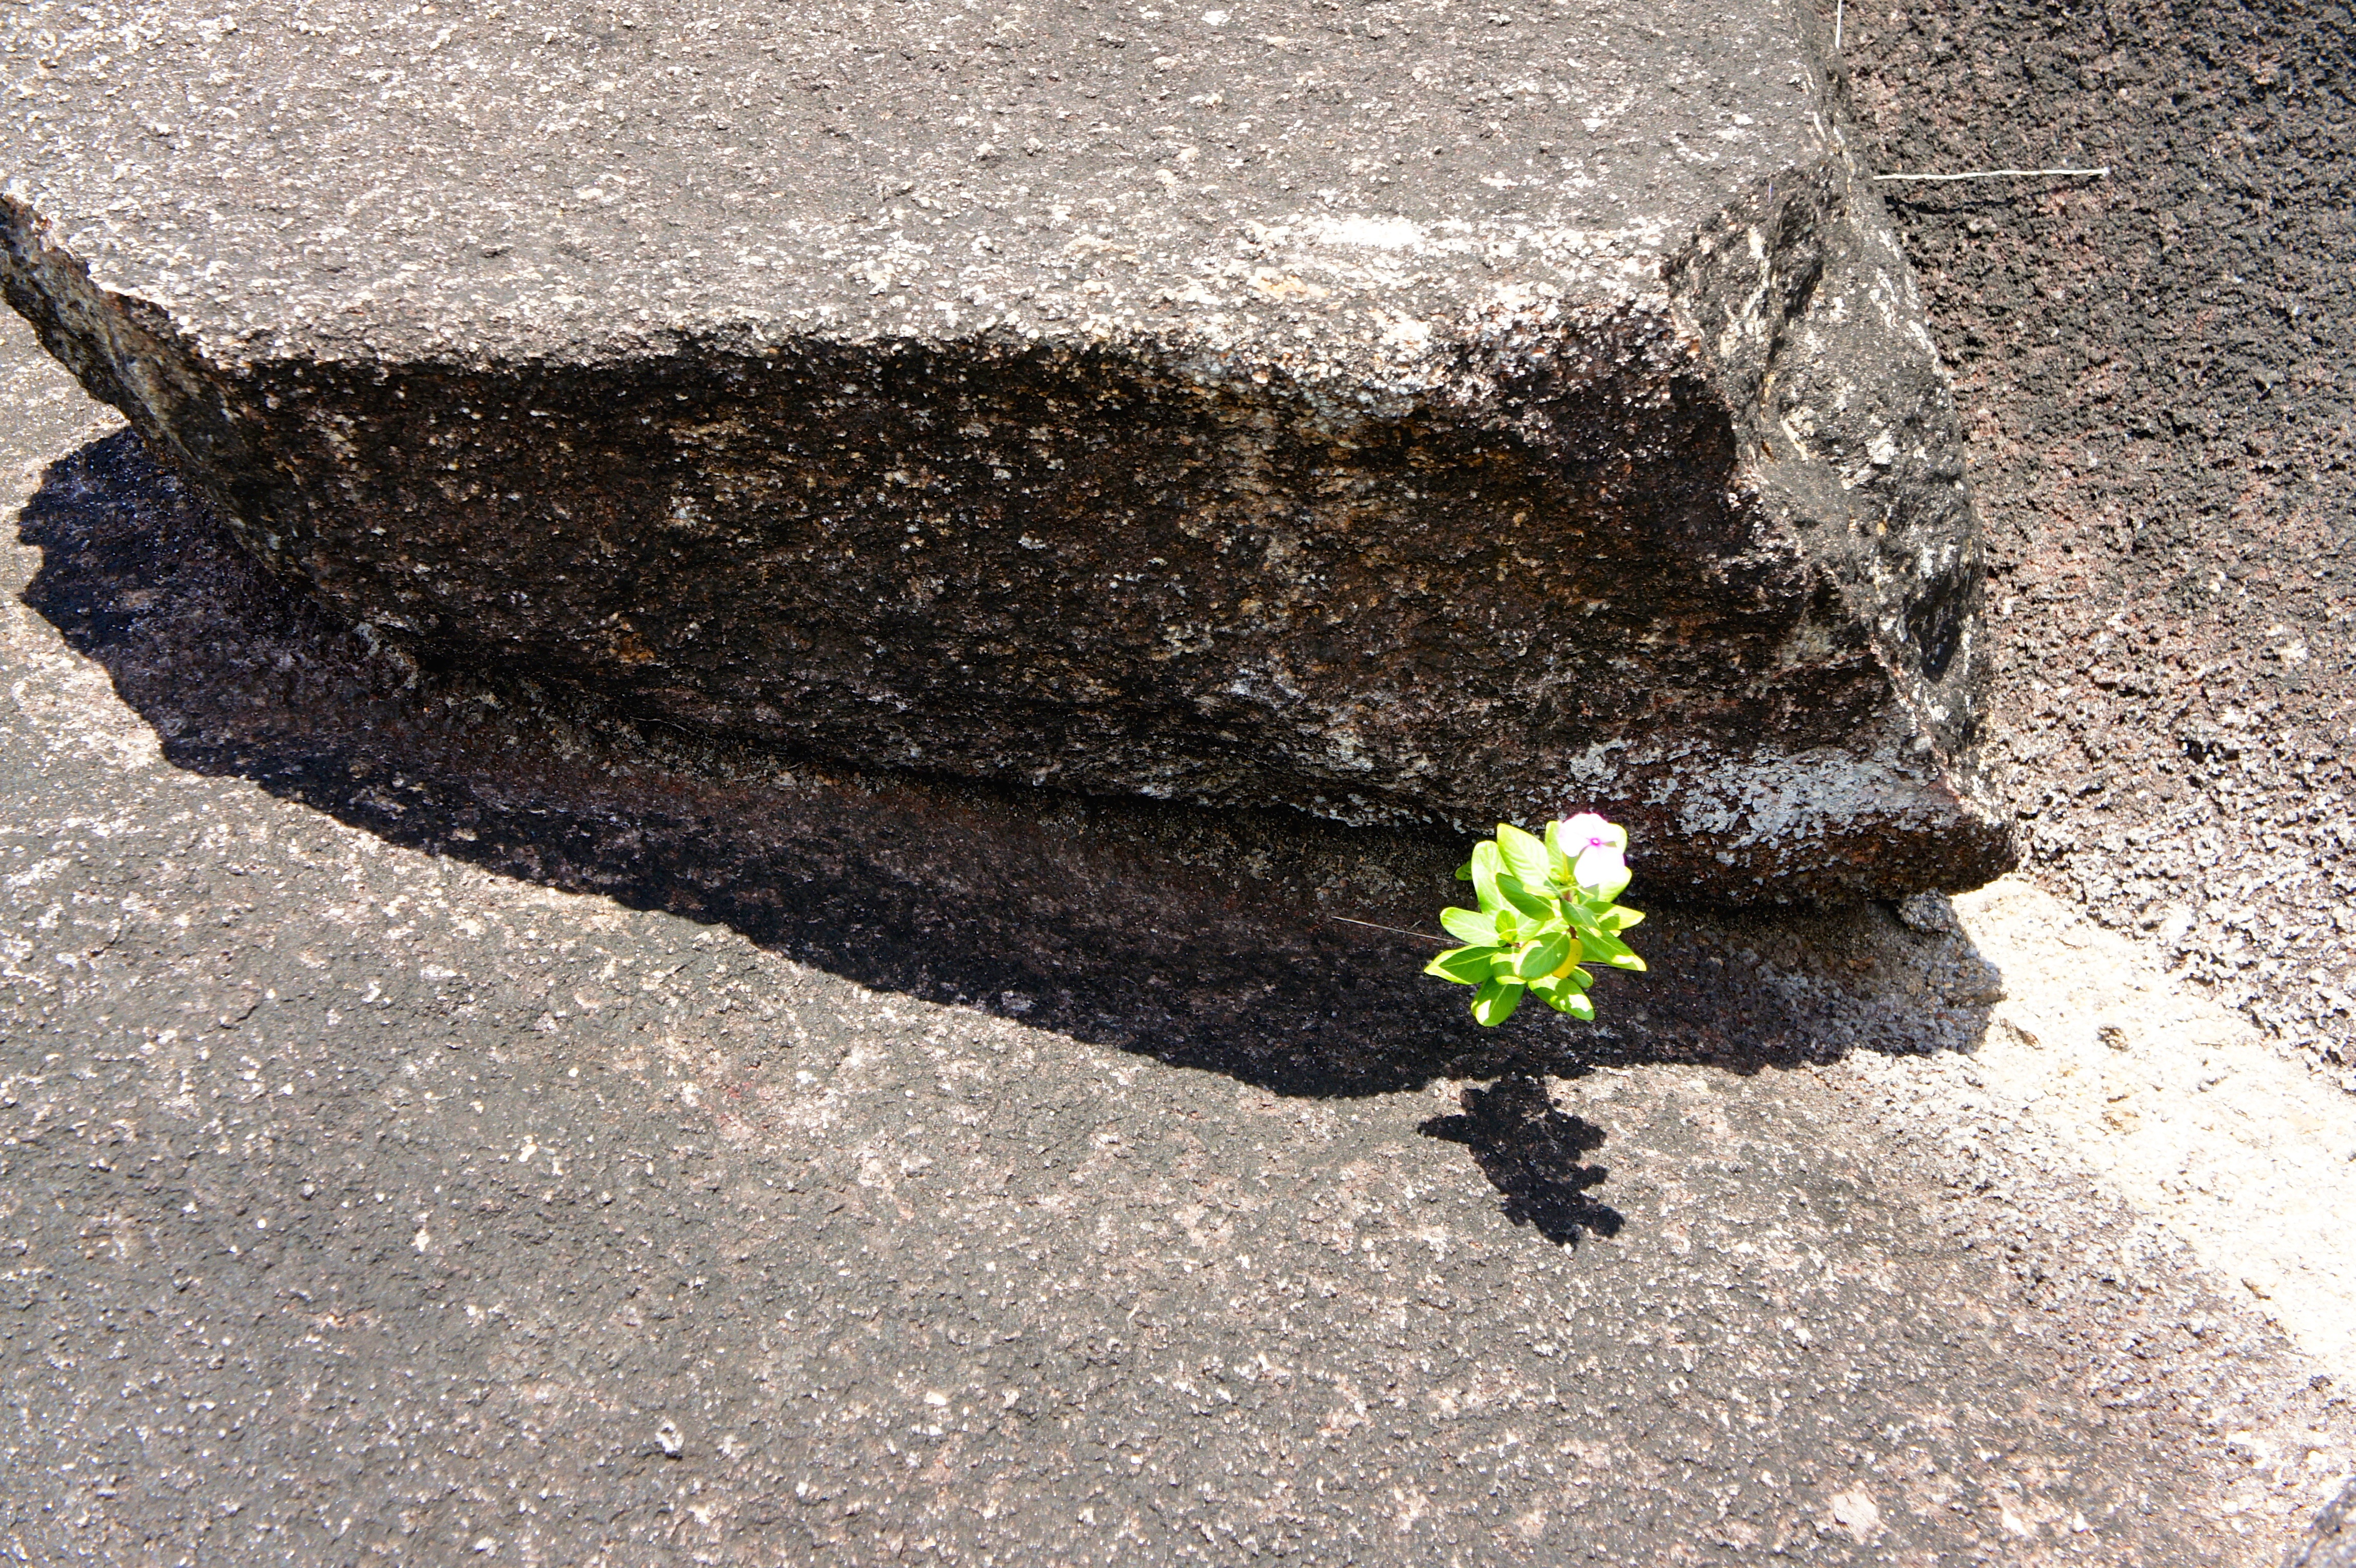
rock, plant, sidewalk, wall, asphalt, live, soil, garden, grave, headstone, flooring, road surface